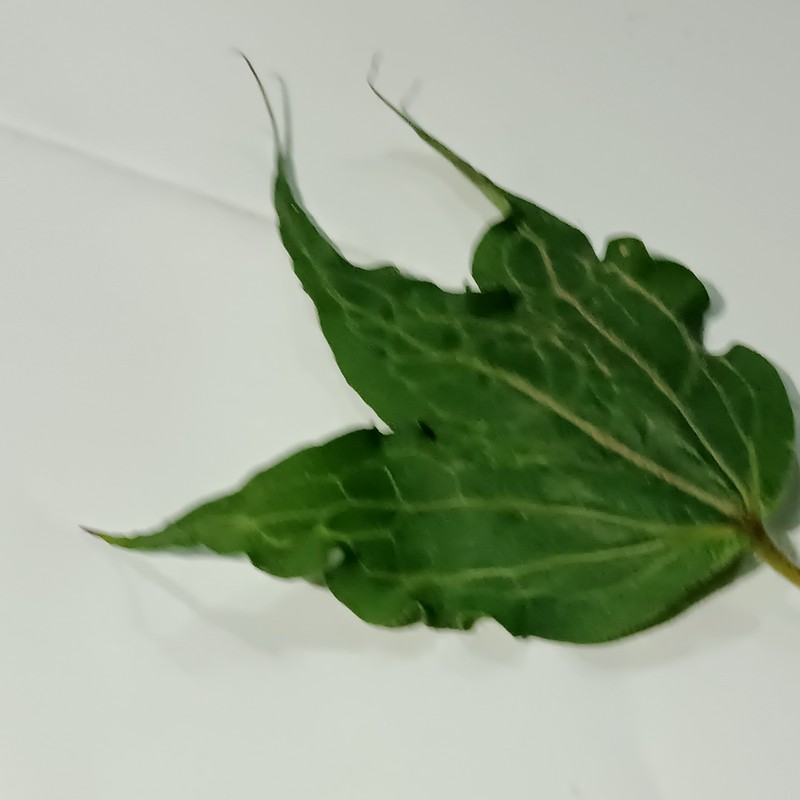
Label: Herbicide Growth Damage